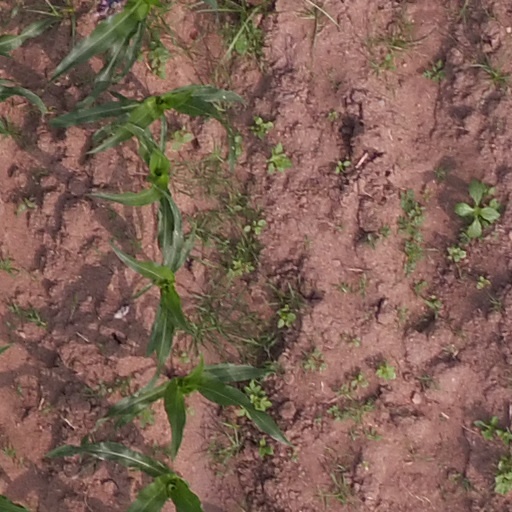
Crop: maize; corn